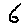
Label: 6